Danum Valley Conservation Area

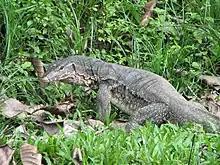
"Varanus salvator", about long

The lowland tropical rainforest is home to many birds and mammals. It is the only place where the enigmatic spectacled flowerpecker has been recorded. Bornean orangutans, Müller's Bornean gibbons, and other primates, including Horsfield's tarsier, as well as deer, wild cats and the rare Bornean pygmy elephant may be seen. Other notable species that inhabit the area are the sun bear and the clouded leopard. The Bornean rhinoceros was also present in this area until recently, with the last known individual captured and moved to a breeding facility in 2014 after decades of population decline. The rich insect fauna has been one of the main areas of research in which the Danum Valley Field Centre has been active, and the land snail fauna is also considered one of the richest in the world, with at least 61 species recorded in a plot.